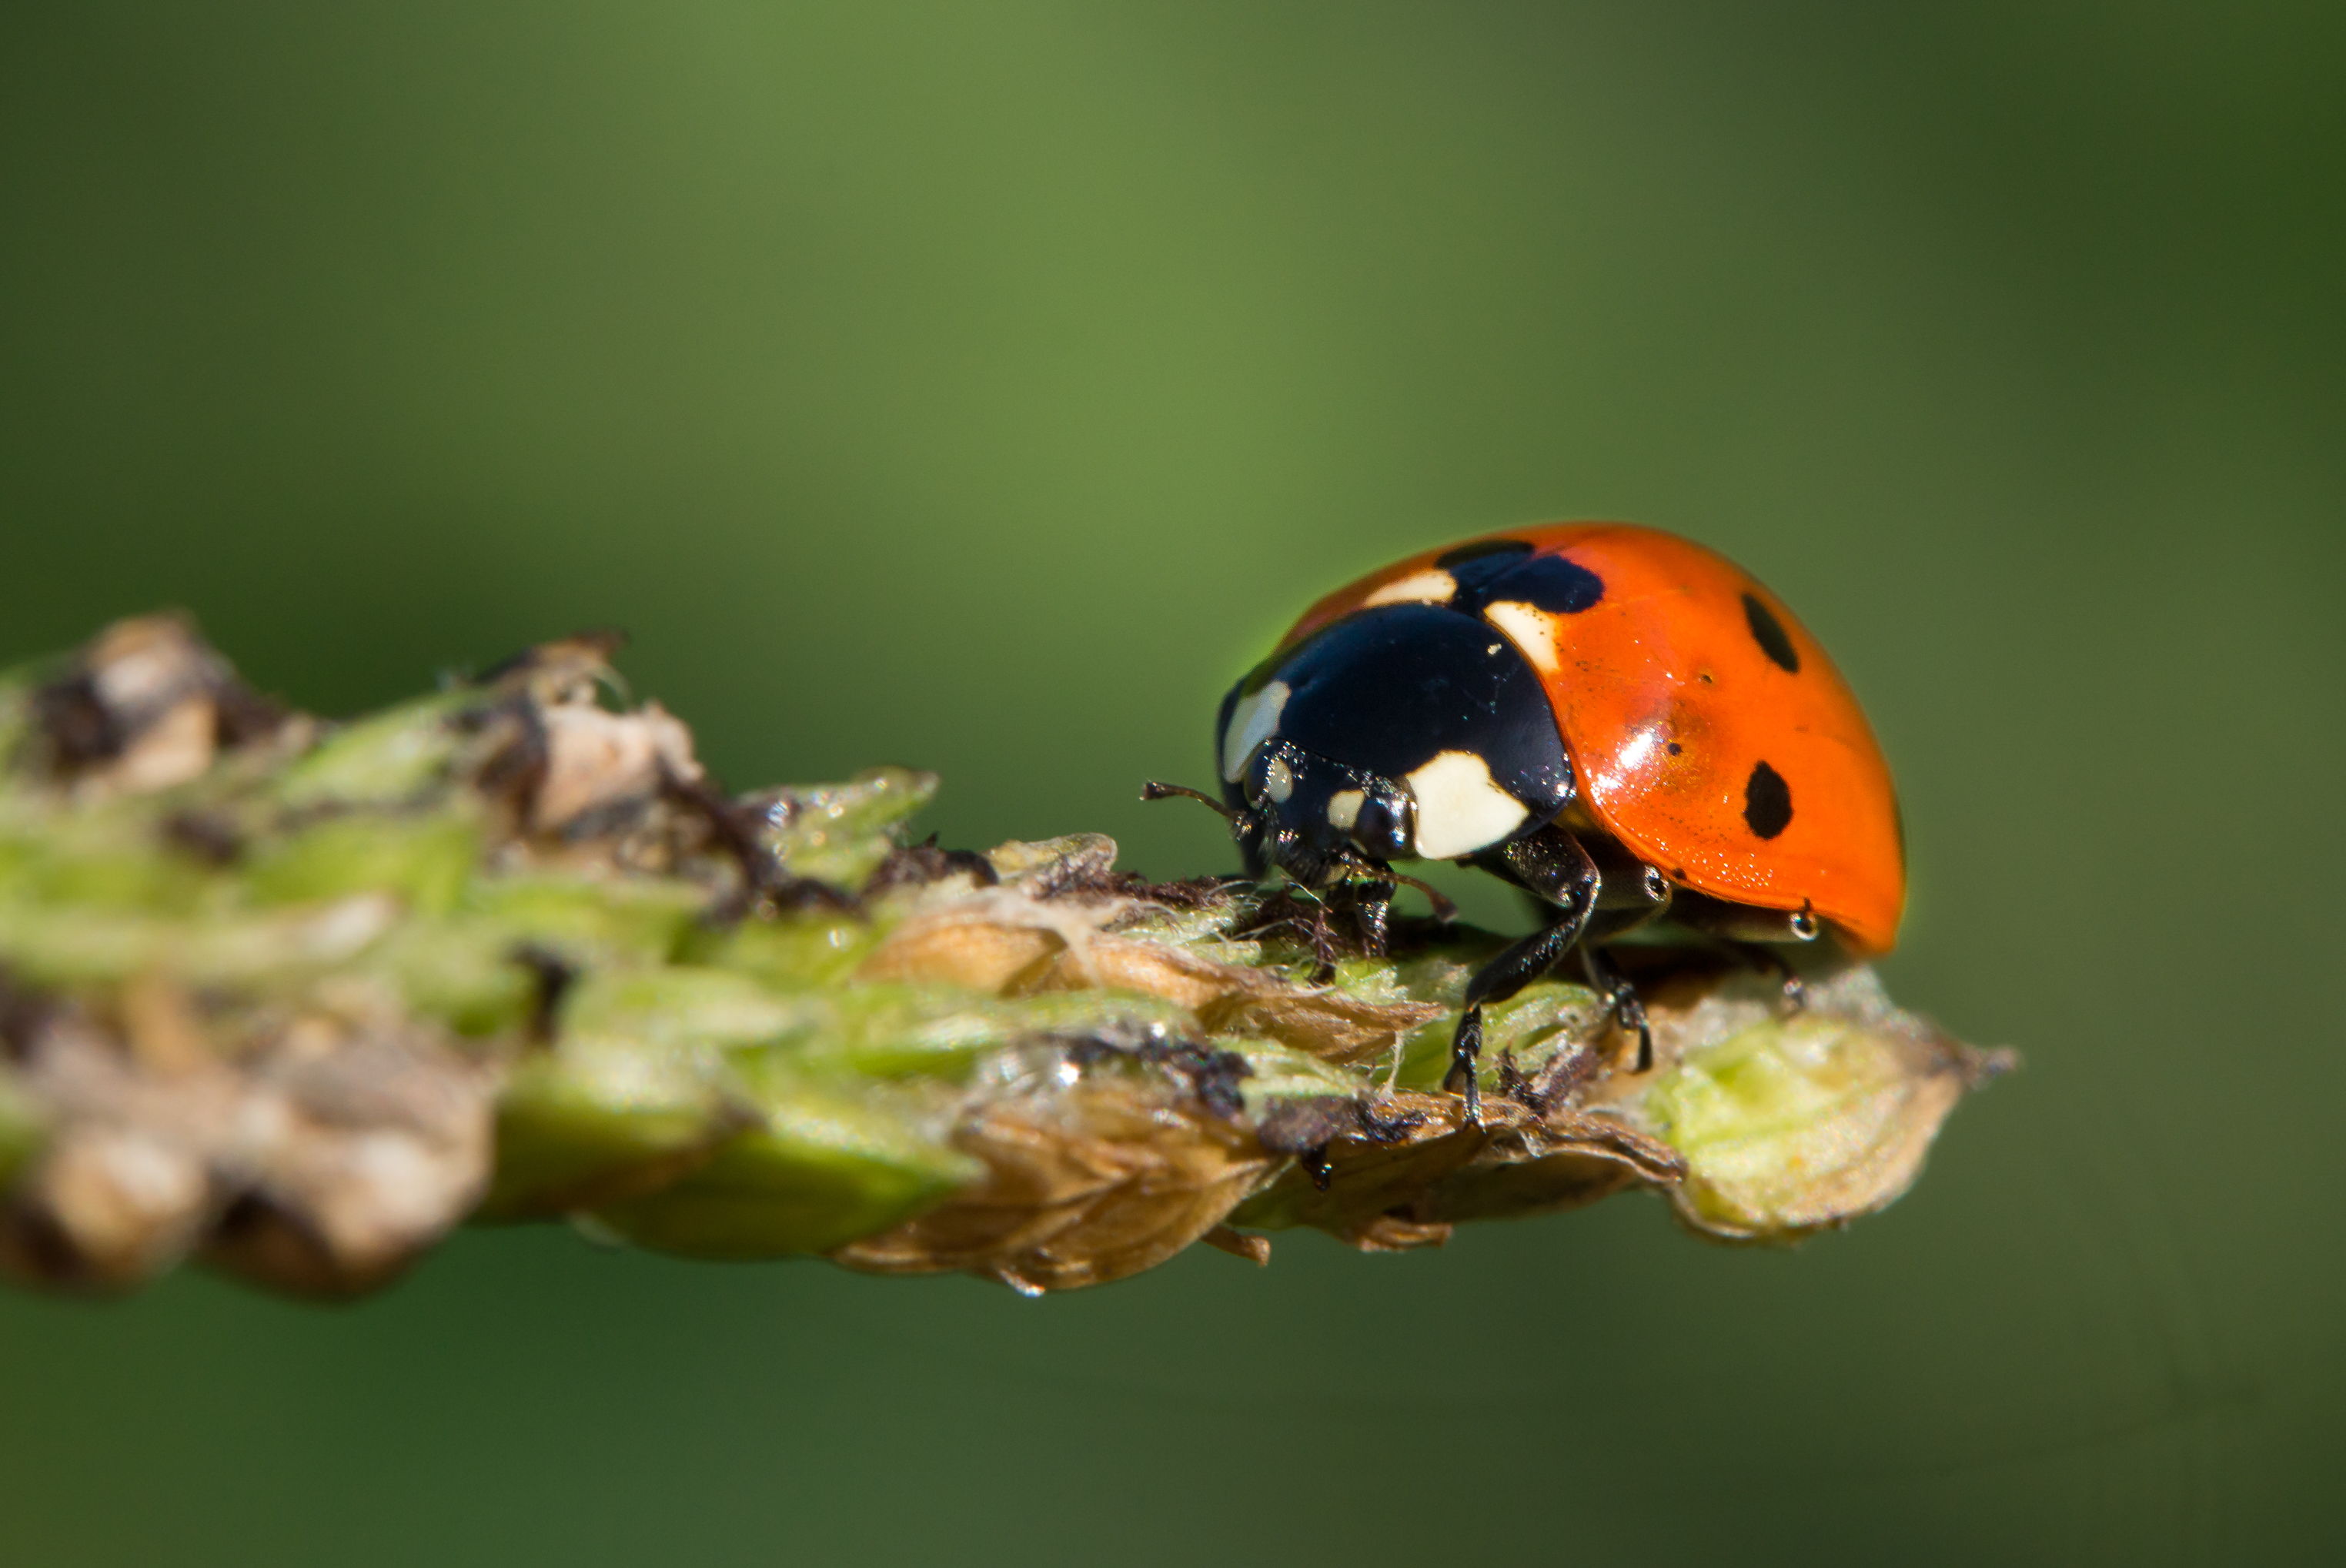
nature, photography, flower, insect, macro, ladybug, fauna, ladybird, invertebrate, close up, animals, naturaleza, beetle, mariquita, ggl1, gaby1, xovesphoto, animales, sonya77, tamron60mm, raynox150, macro photography, arthropod, leaf beetle